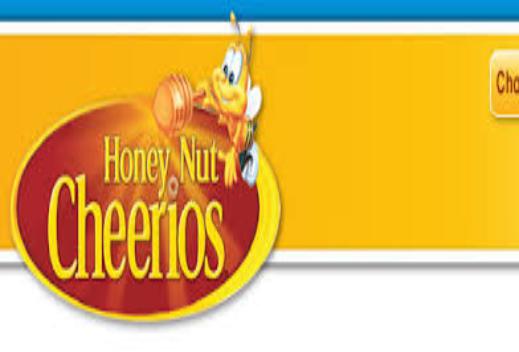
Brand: Honey Nut Cheerios
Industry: Food